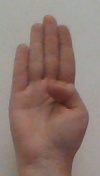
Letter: kaaf